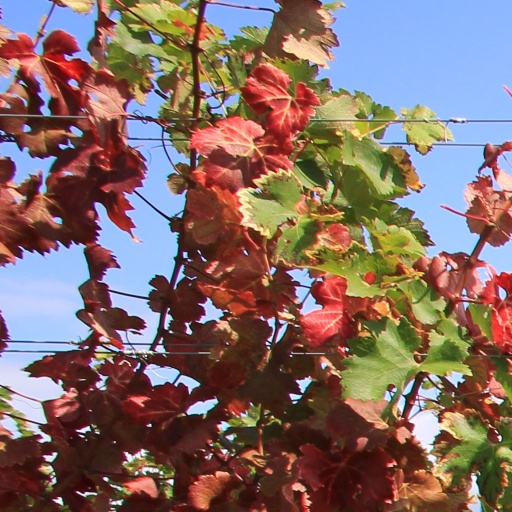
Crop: grape